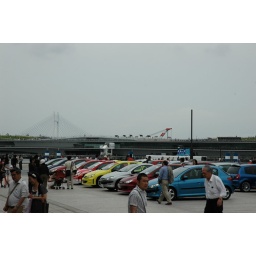
Scenery of event of French car &amp;quot;French French 2008&amp;quot; held in Yokohama red brick warehouse on June 28.